Bukharan Quarter

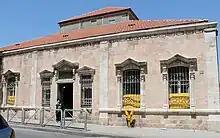
Davidoff House

The Davidoff House (10, HaBukharim Street) was built in 1906 as an opulent Italian-style mansion for Joseph Davidoff, after the Great War it became for a decade (1915–25) the home of the Hebrew Gymnasium in Jerusalem, a high school which had been founded in the neighborhood in 1909, and it currently serves as the quarter's community center.